DM Glen Douglas

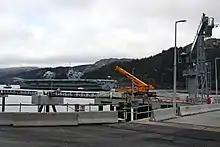

The Northern Ammunition Jetty (also known as Glen Mallan Jetty) is located on the edge of Loch Long, around 3 miles south of the main depot, to which it is connected by a military road which climbs along the western flank of Craggan Hill. The jetty is capable of accommodating a variety of Royal Navy and Royal Fleet Auxiliary vessels so that they can be loaded and unloaded with munitions as well as other provisions such as food and spare parts. The explosives license for the jetty allows up to 440 tonnes of explosives to be handled there. In 2020-21 the jetty was rebuilt to serve the s.